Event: Nepal Earthquake
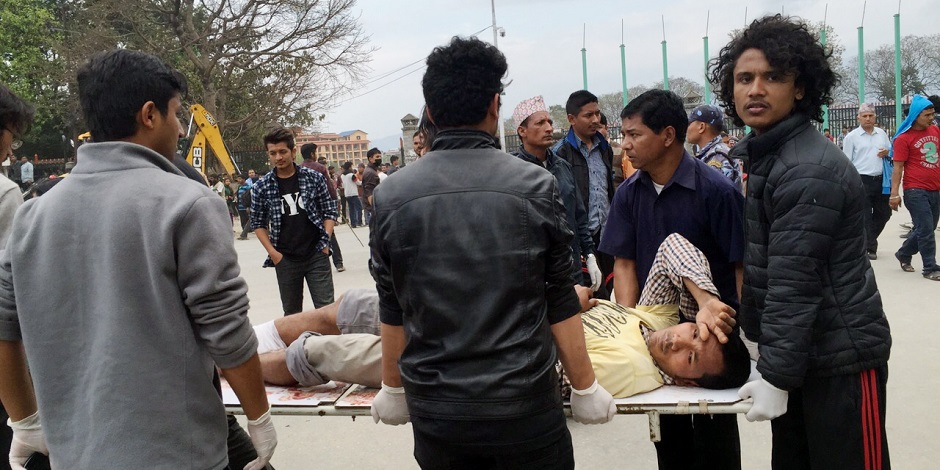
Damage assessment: damage